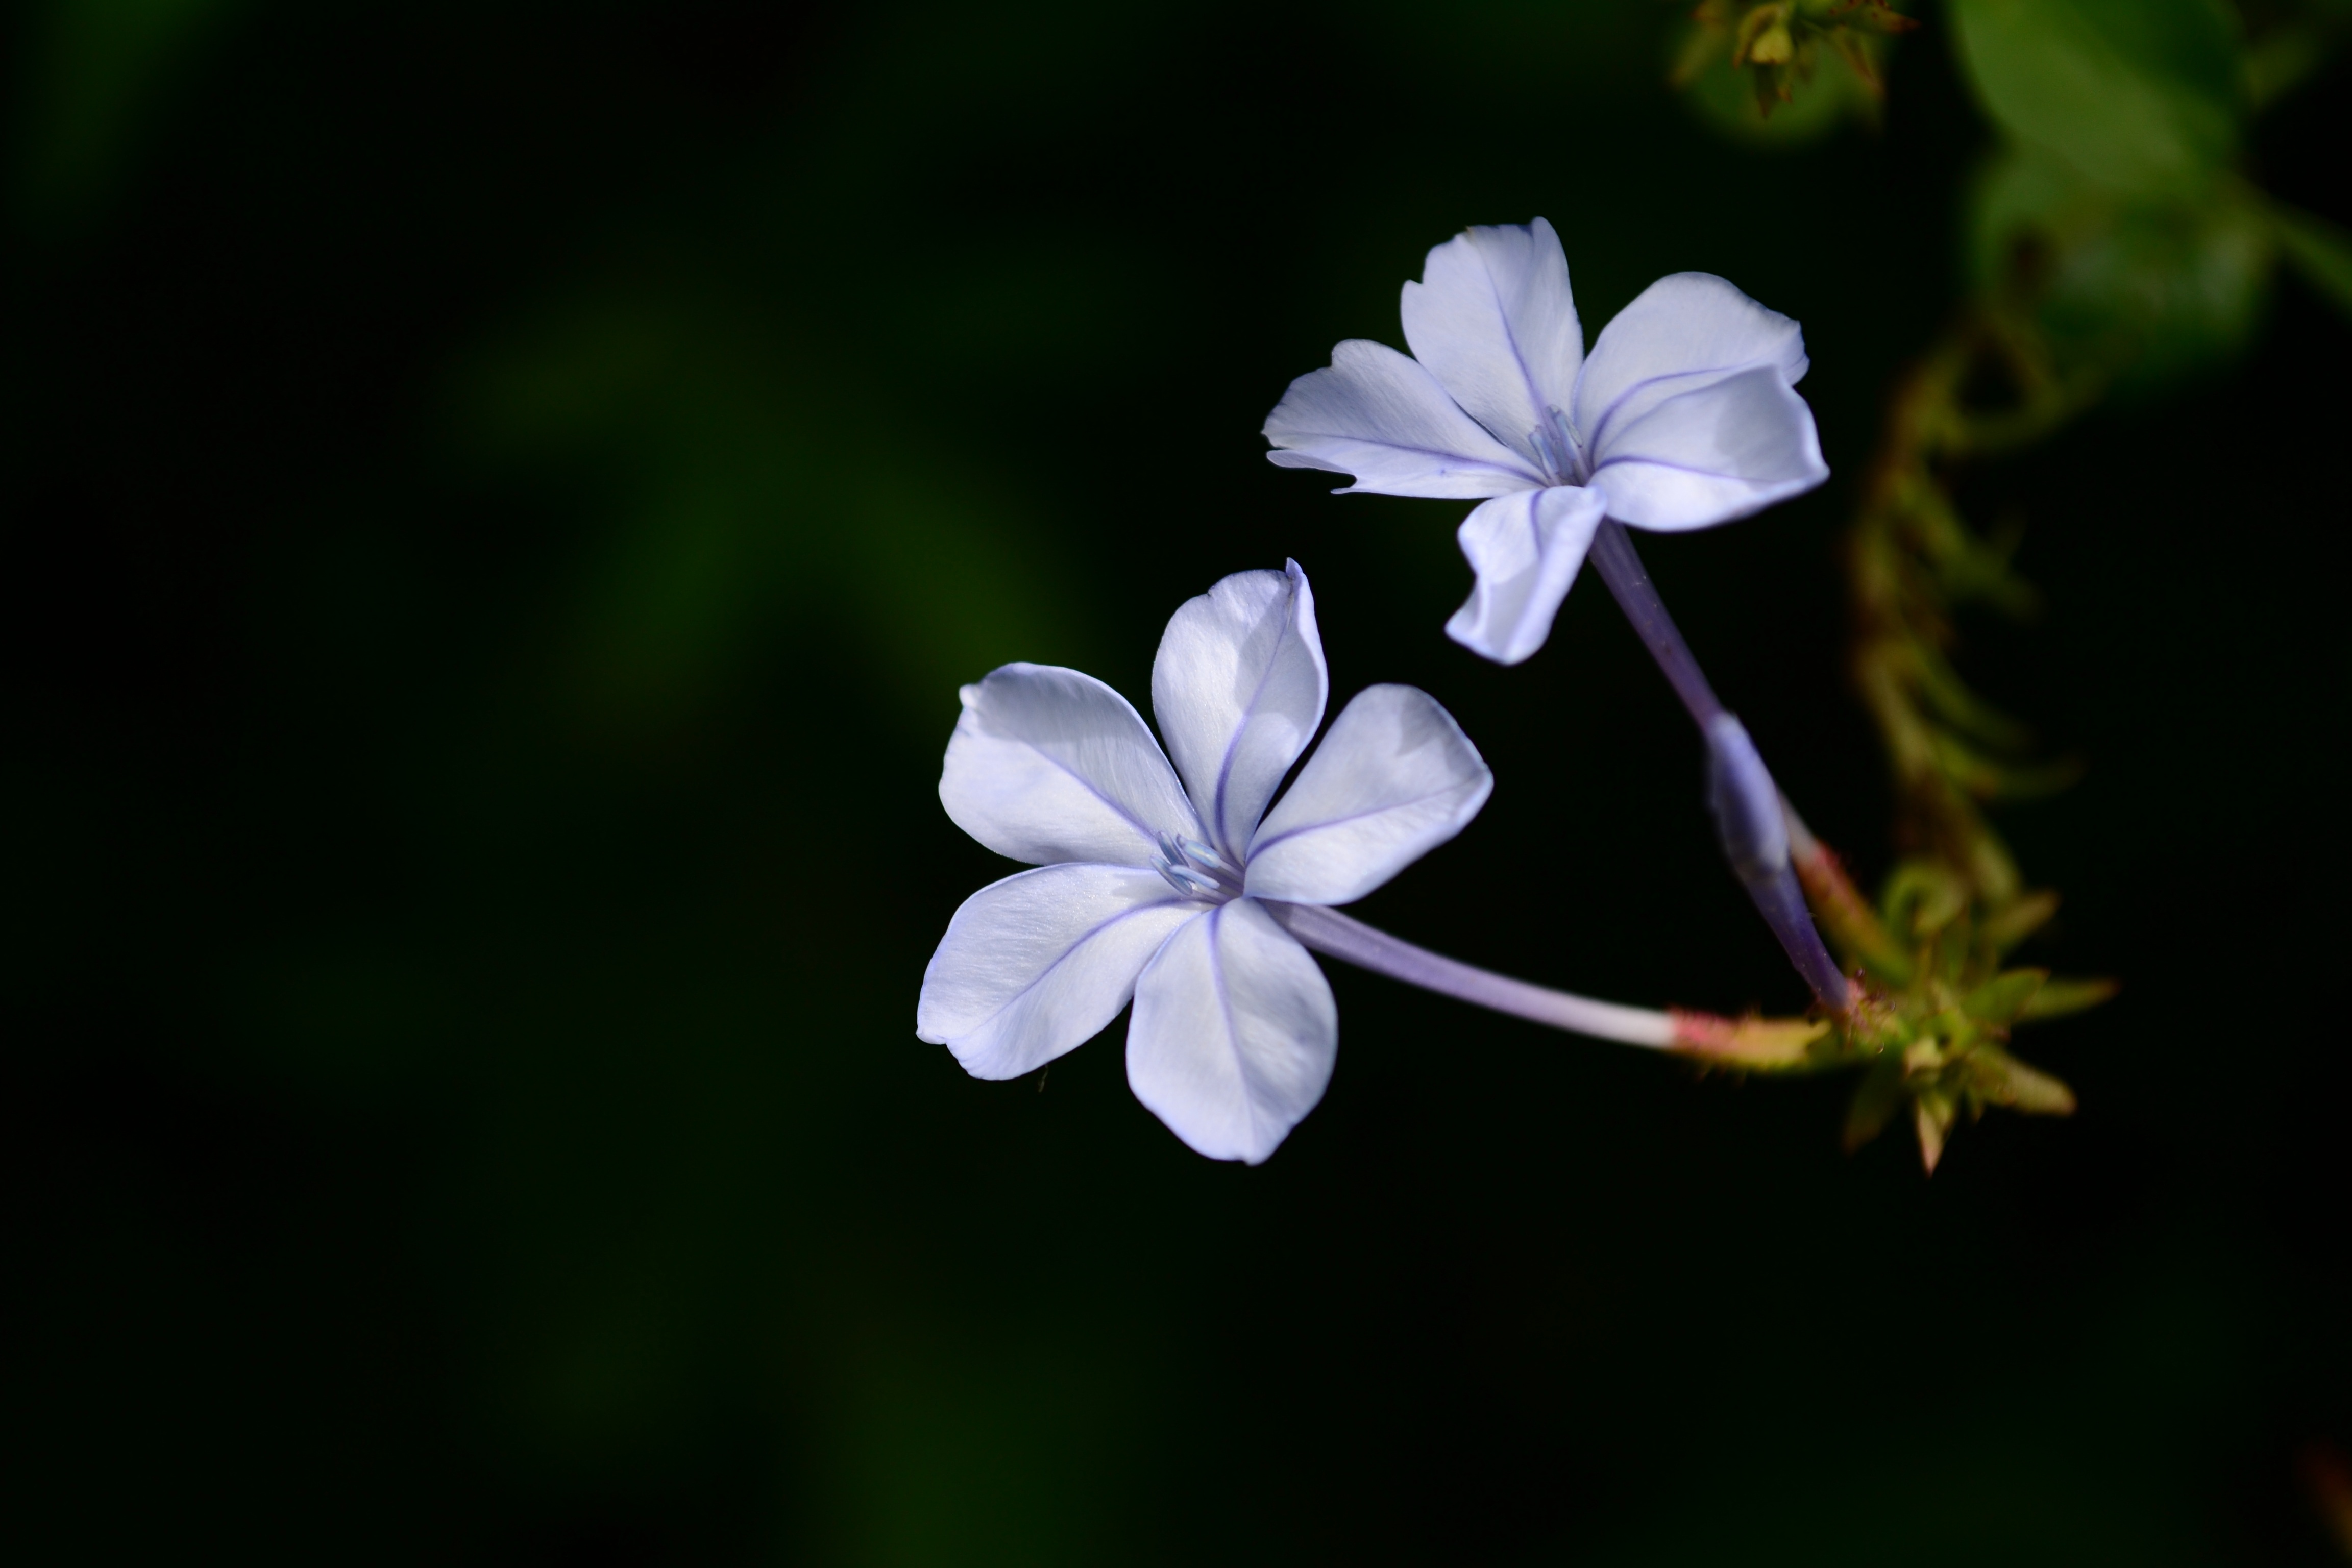
nature, blossom, plant, white, photography, flower, purple, petal, bloom, summer, aroma, spring, herb, natural, botany, blooming, blue, garden, flora, lavender, wildflower, close up, gardening, violet, perfume, fragrance, macro photography, herbal, flowering plant, plant stem, land plant